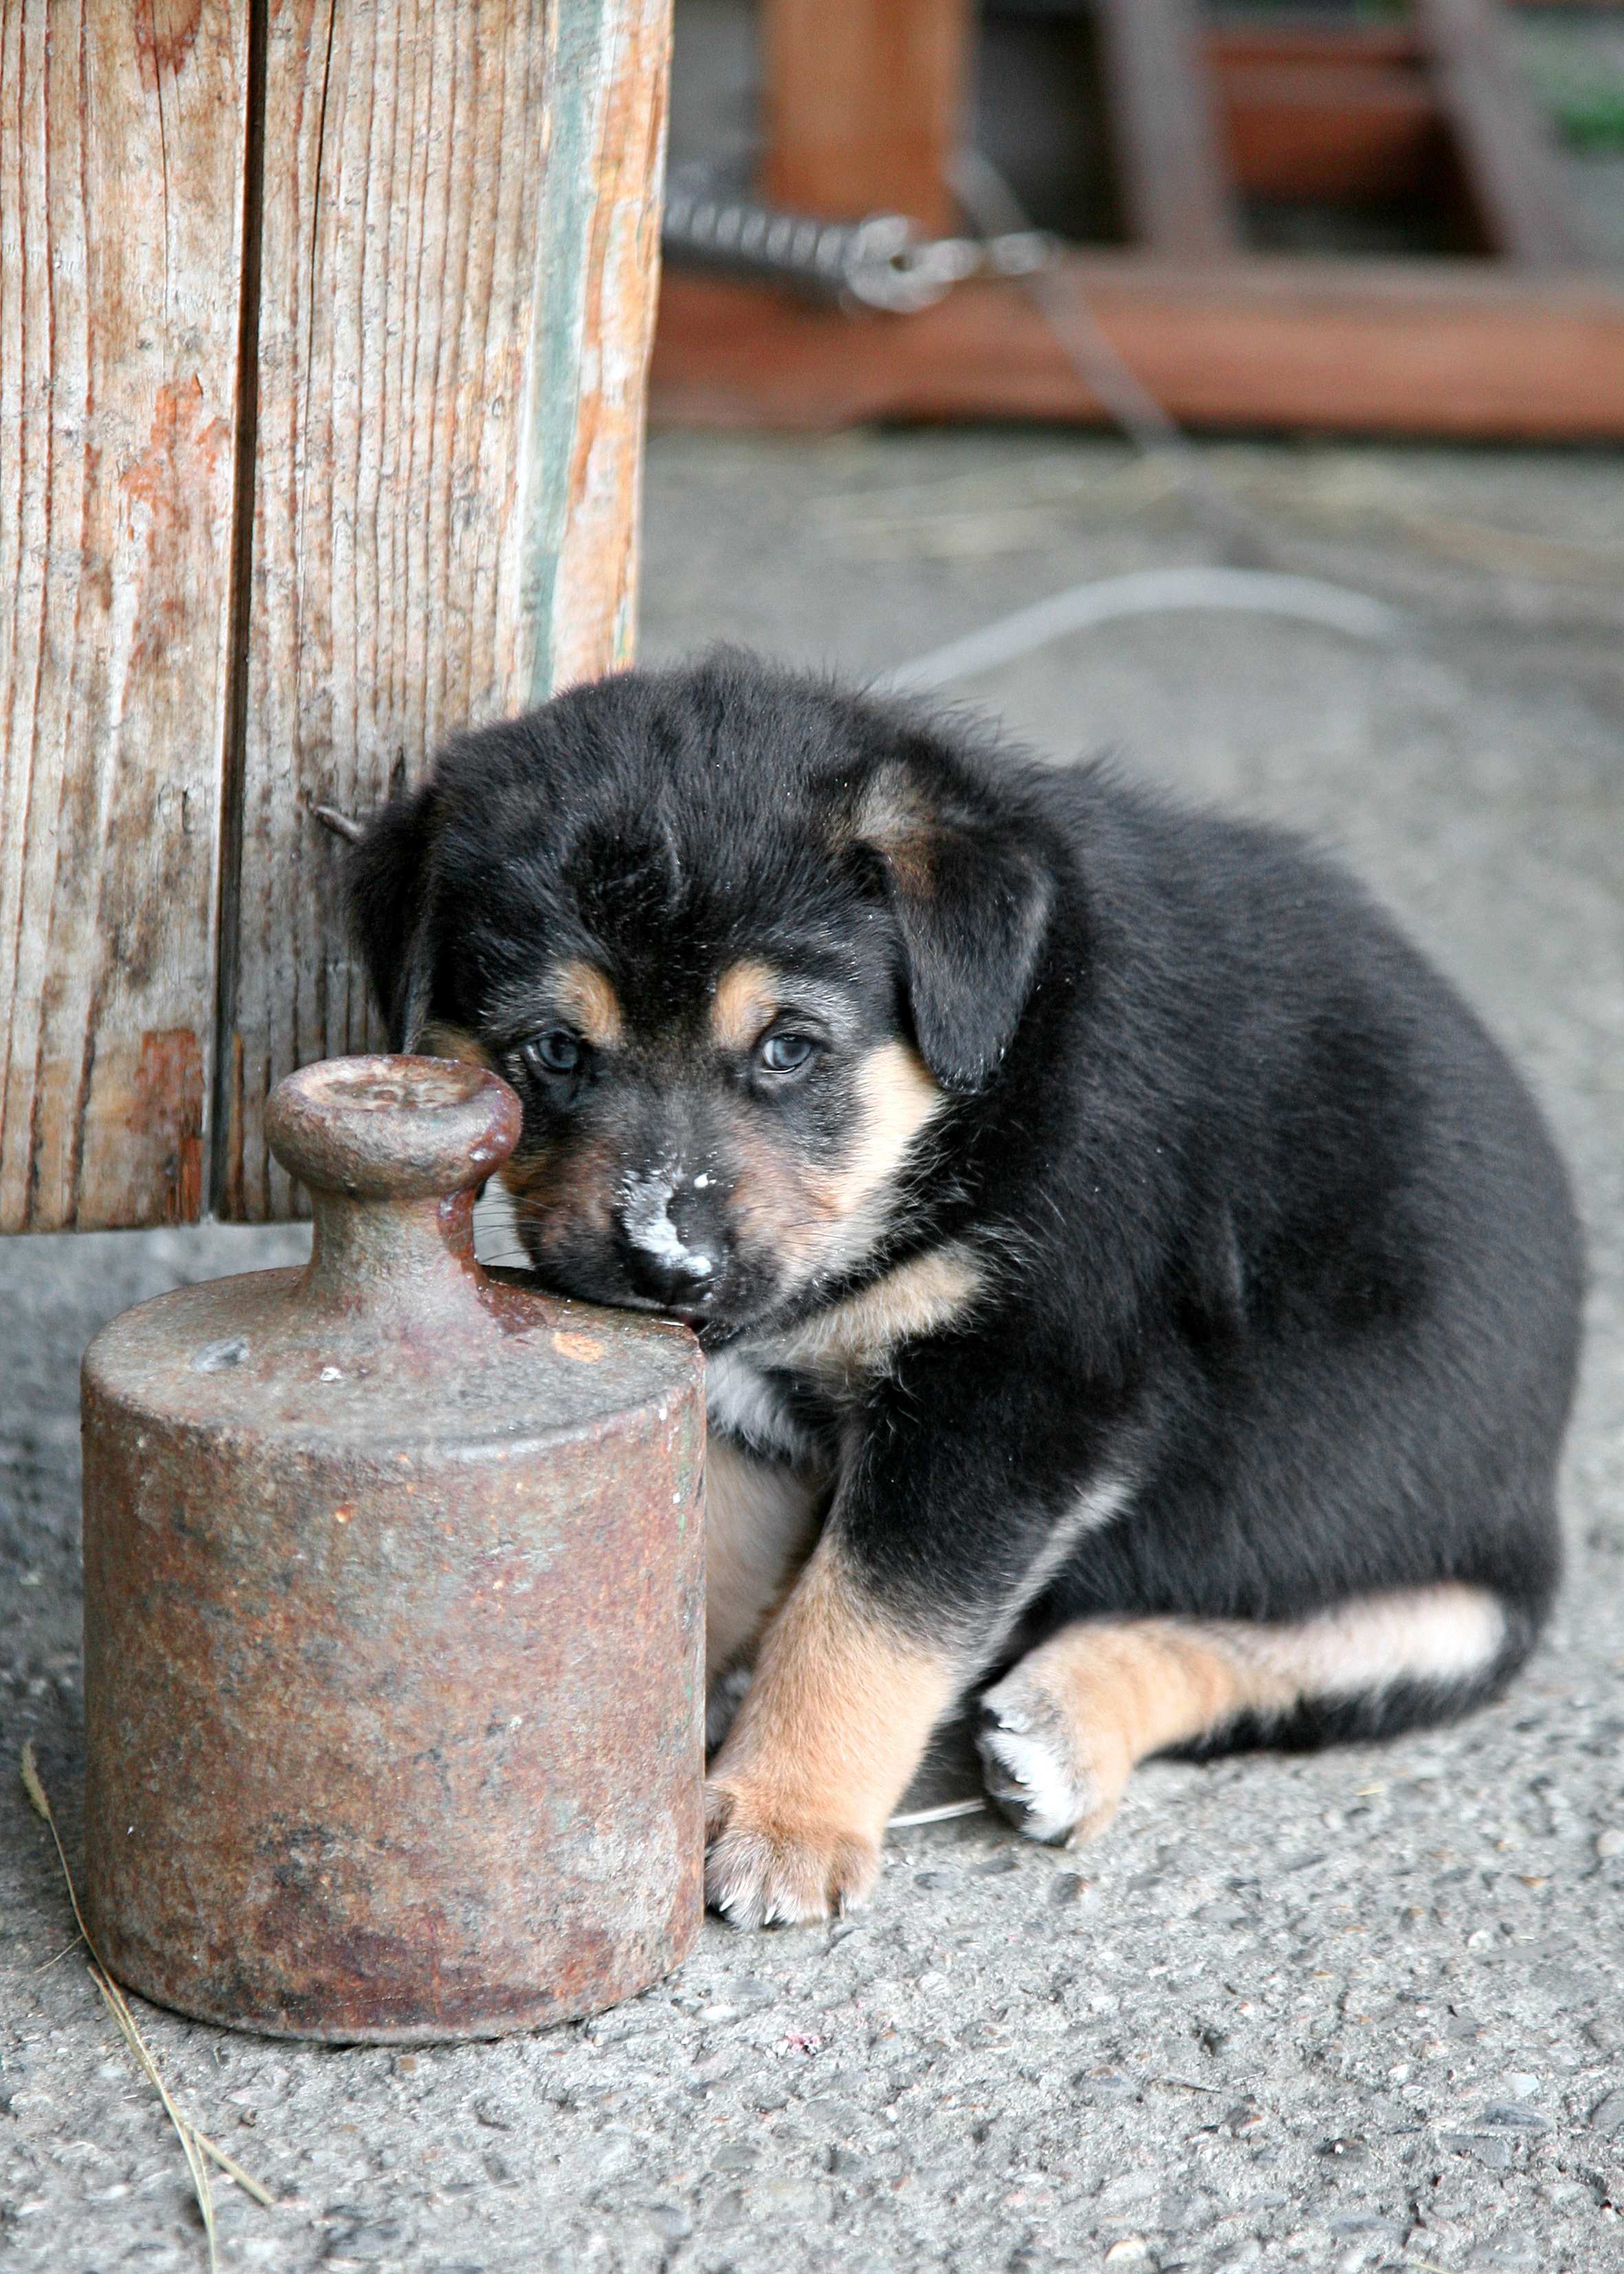
sweet, puppy, dog, cute, pet, small, mammal, baby, vertebrate, dog breed, dog puppy, dog like mammal, dog breed group, dog crossbreeds